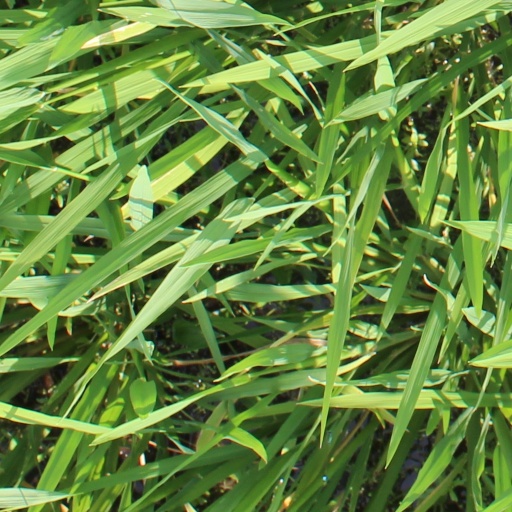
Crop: rice